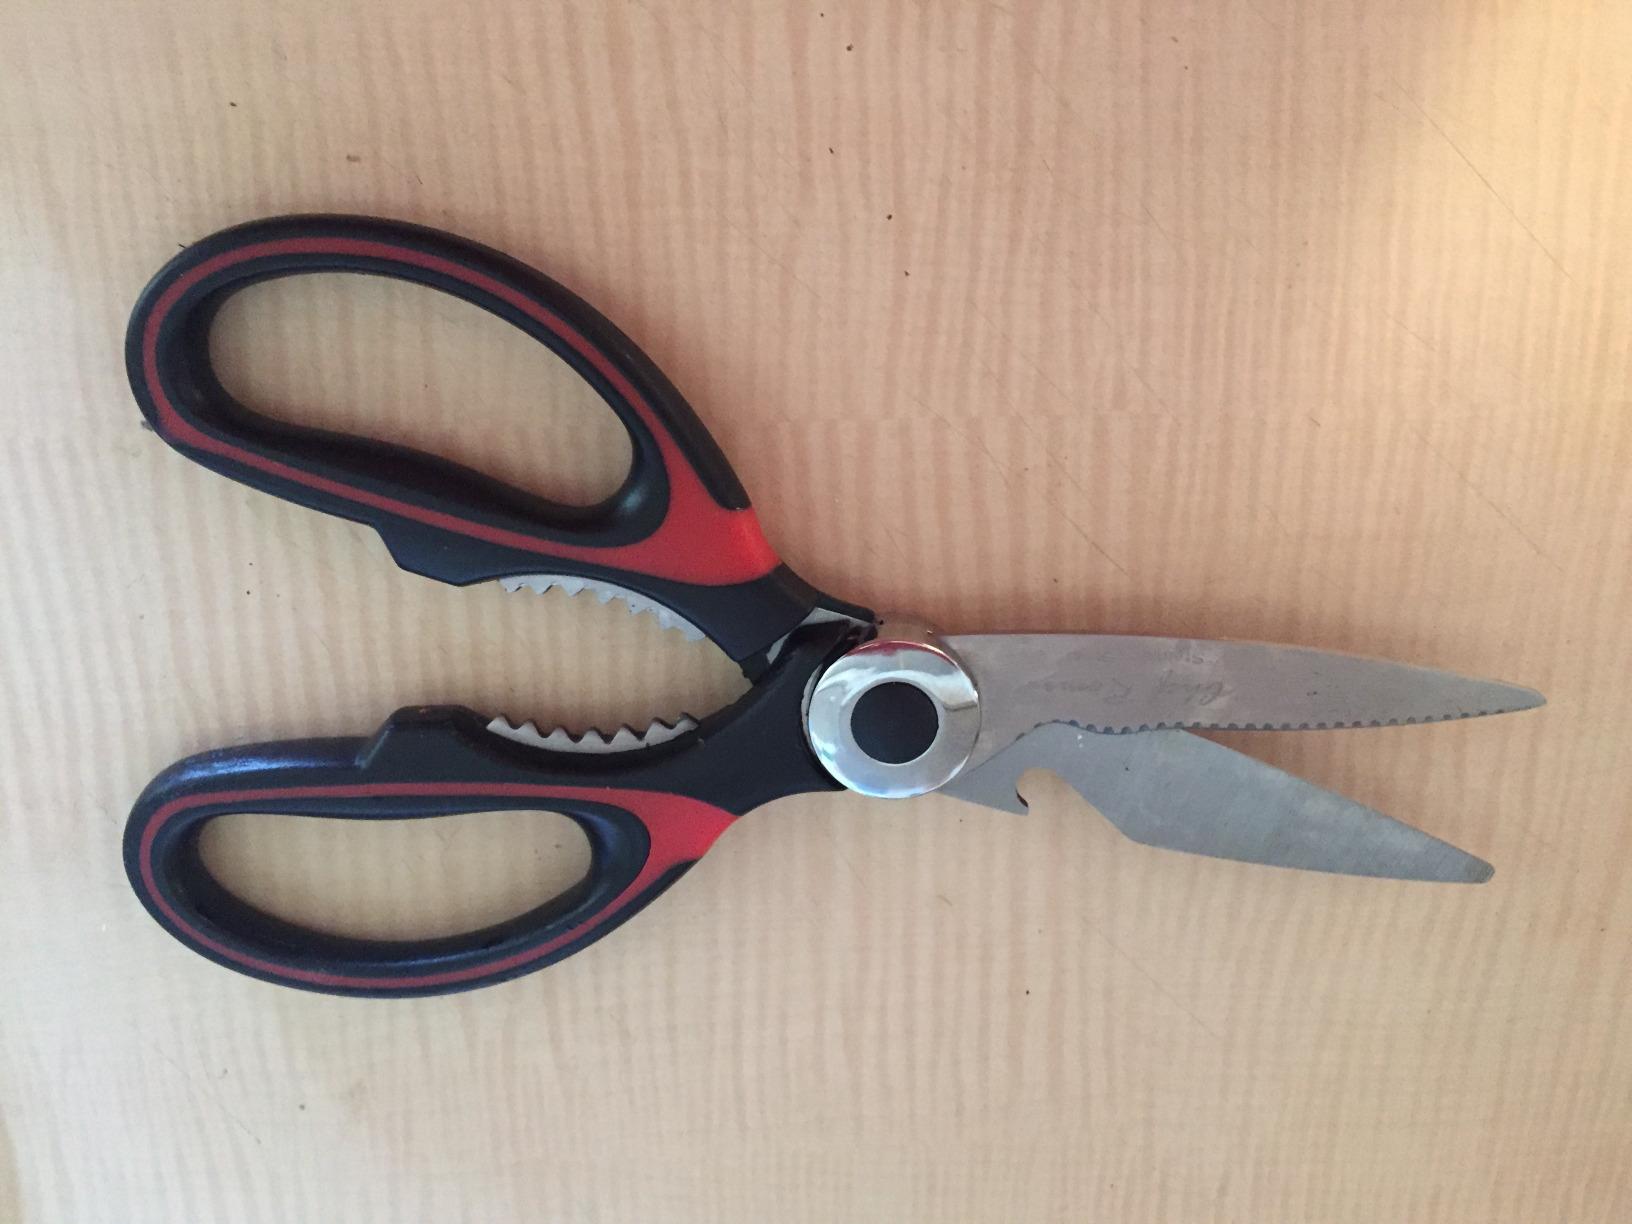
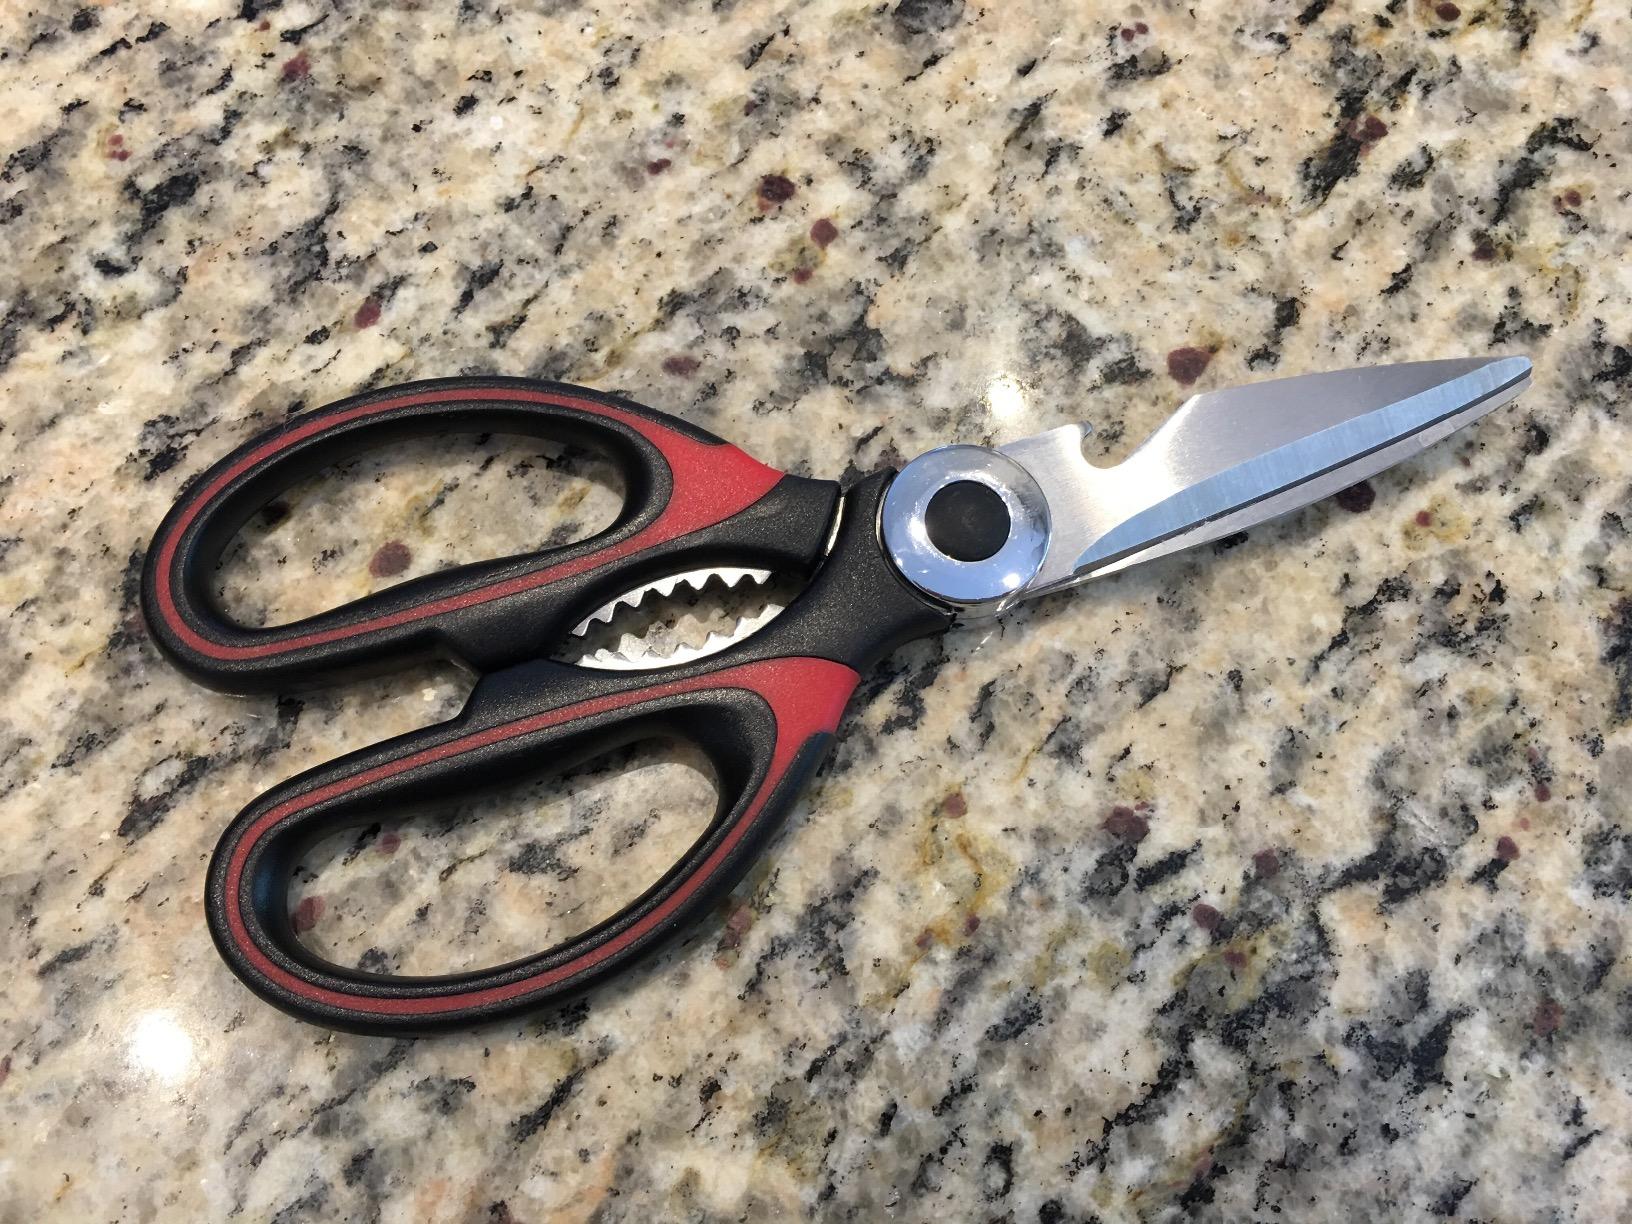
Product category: items_knife
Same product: yes